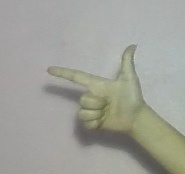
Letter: yaa